Tsuen Wan Centre

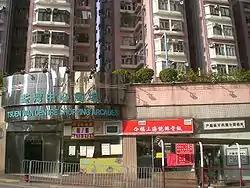
Tsuen Wan Centre

Tsuen Wan Centre is one of the largest private housing estates in Tsuen Wan, New Territories, Hong Kong, located at Tsuen King Circuit. It consists of 19 high-rise buildings, with their names of a number of Chinese cities, and a shopping arcade. It was divided into 3 phases which were completed between 1980 and 1982, and was developed by Sun Hung Kai Properties.